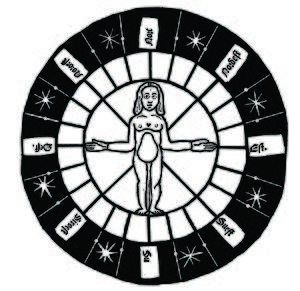
instrument de navigation du XVe siècle
Pierre Garcie dit Ferrande, de son nom Pierre Garcie, fils de Ferrande, né en 1441 et mort aux alentours de 1502 à Saint-Gilles-sur-Vie, est un marin français du Bas-Poitou, considéré comme le premier hydrographe français.
La roue pôle-homme est un instrument « marinisé » au XVᵉ siècle par les portugais, qui fournit au marin un cadran des heures, un cadran aux étoiles, un cadran compas, un cadran solaire, un cadran lunaire et un cadran des marées, avec les règlements pour chaque cadran. Il présente une double fonction, en 24 secteurs et 32 aires.